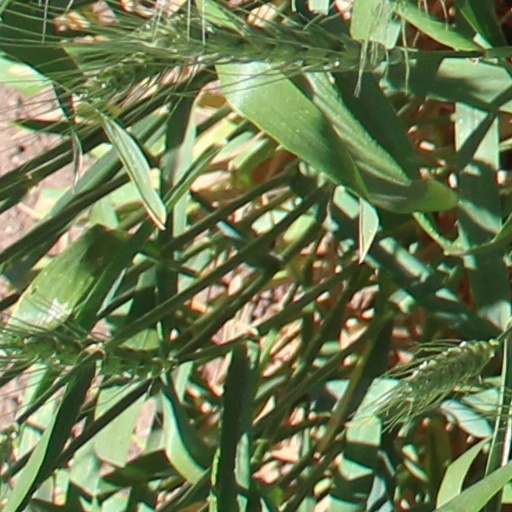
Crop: wheat